Geo Sar Utha Kay

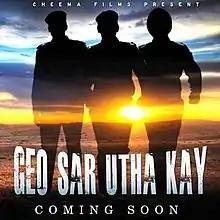
Teaser poster

Geo Sar Utha Kay is a 2017 Pakistani action-drama film directed and produced by Nadeem Cheema under his production banner Cheema Films.